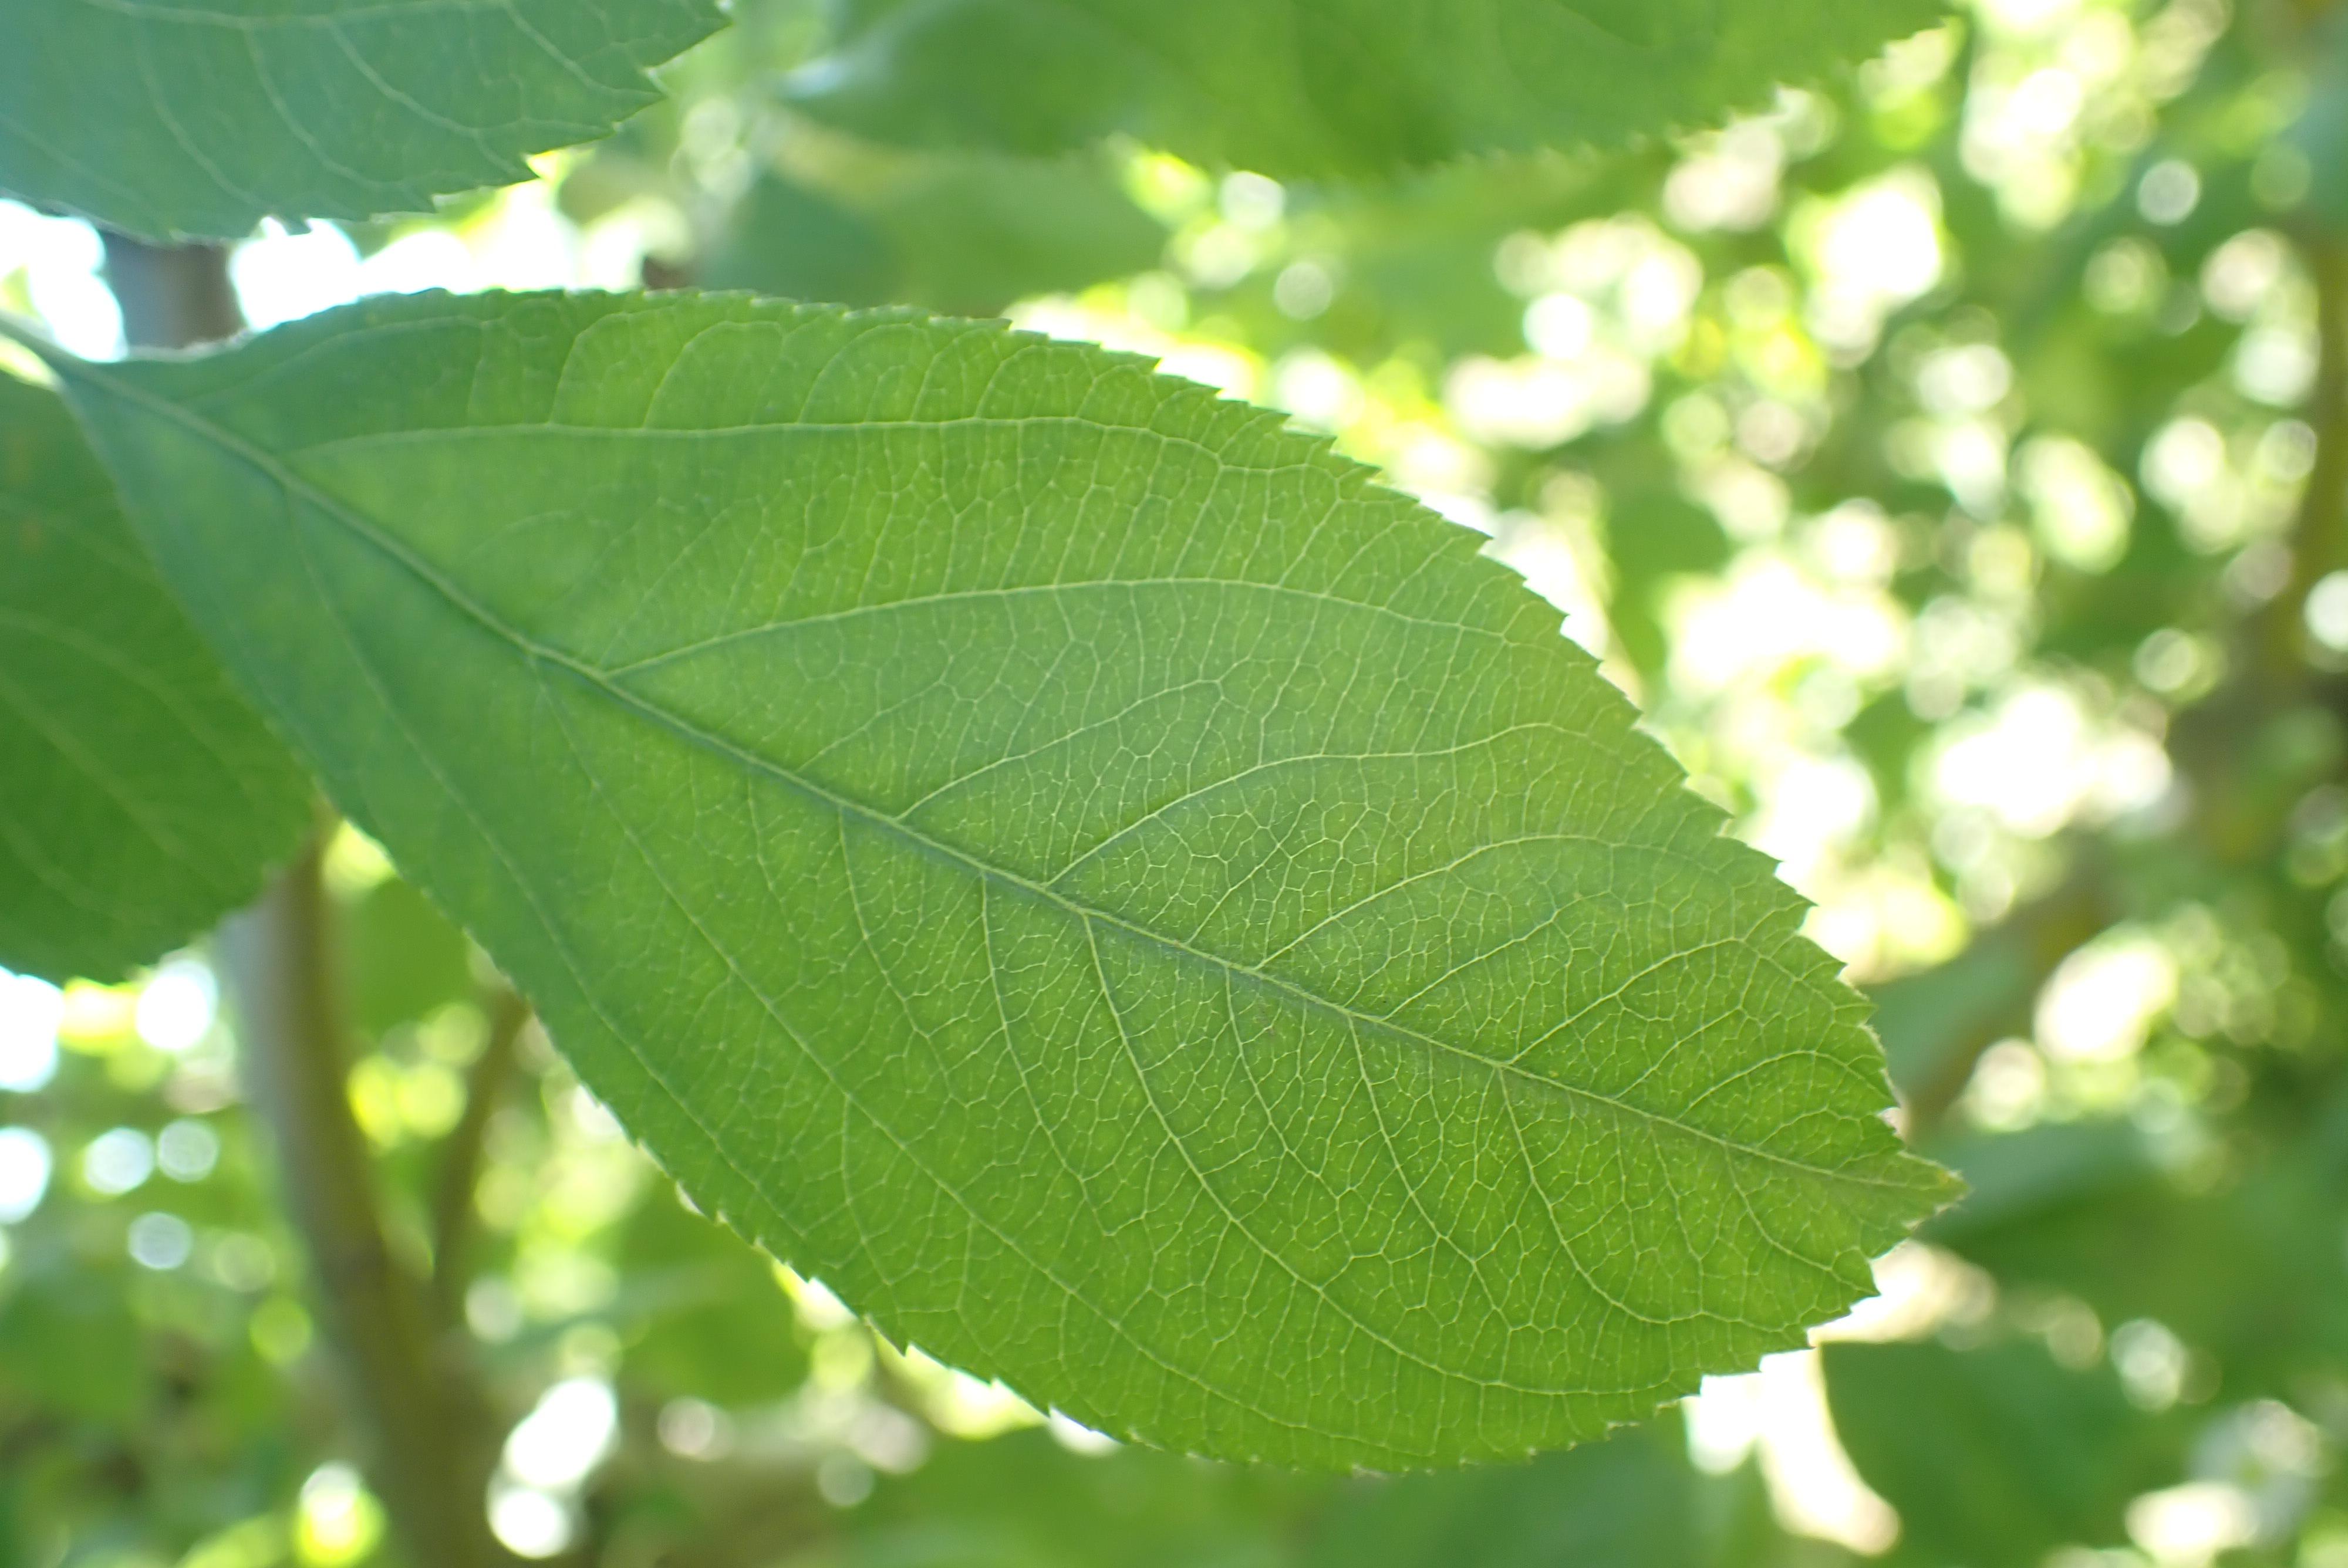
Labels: healthy